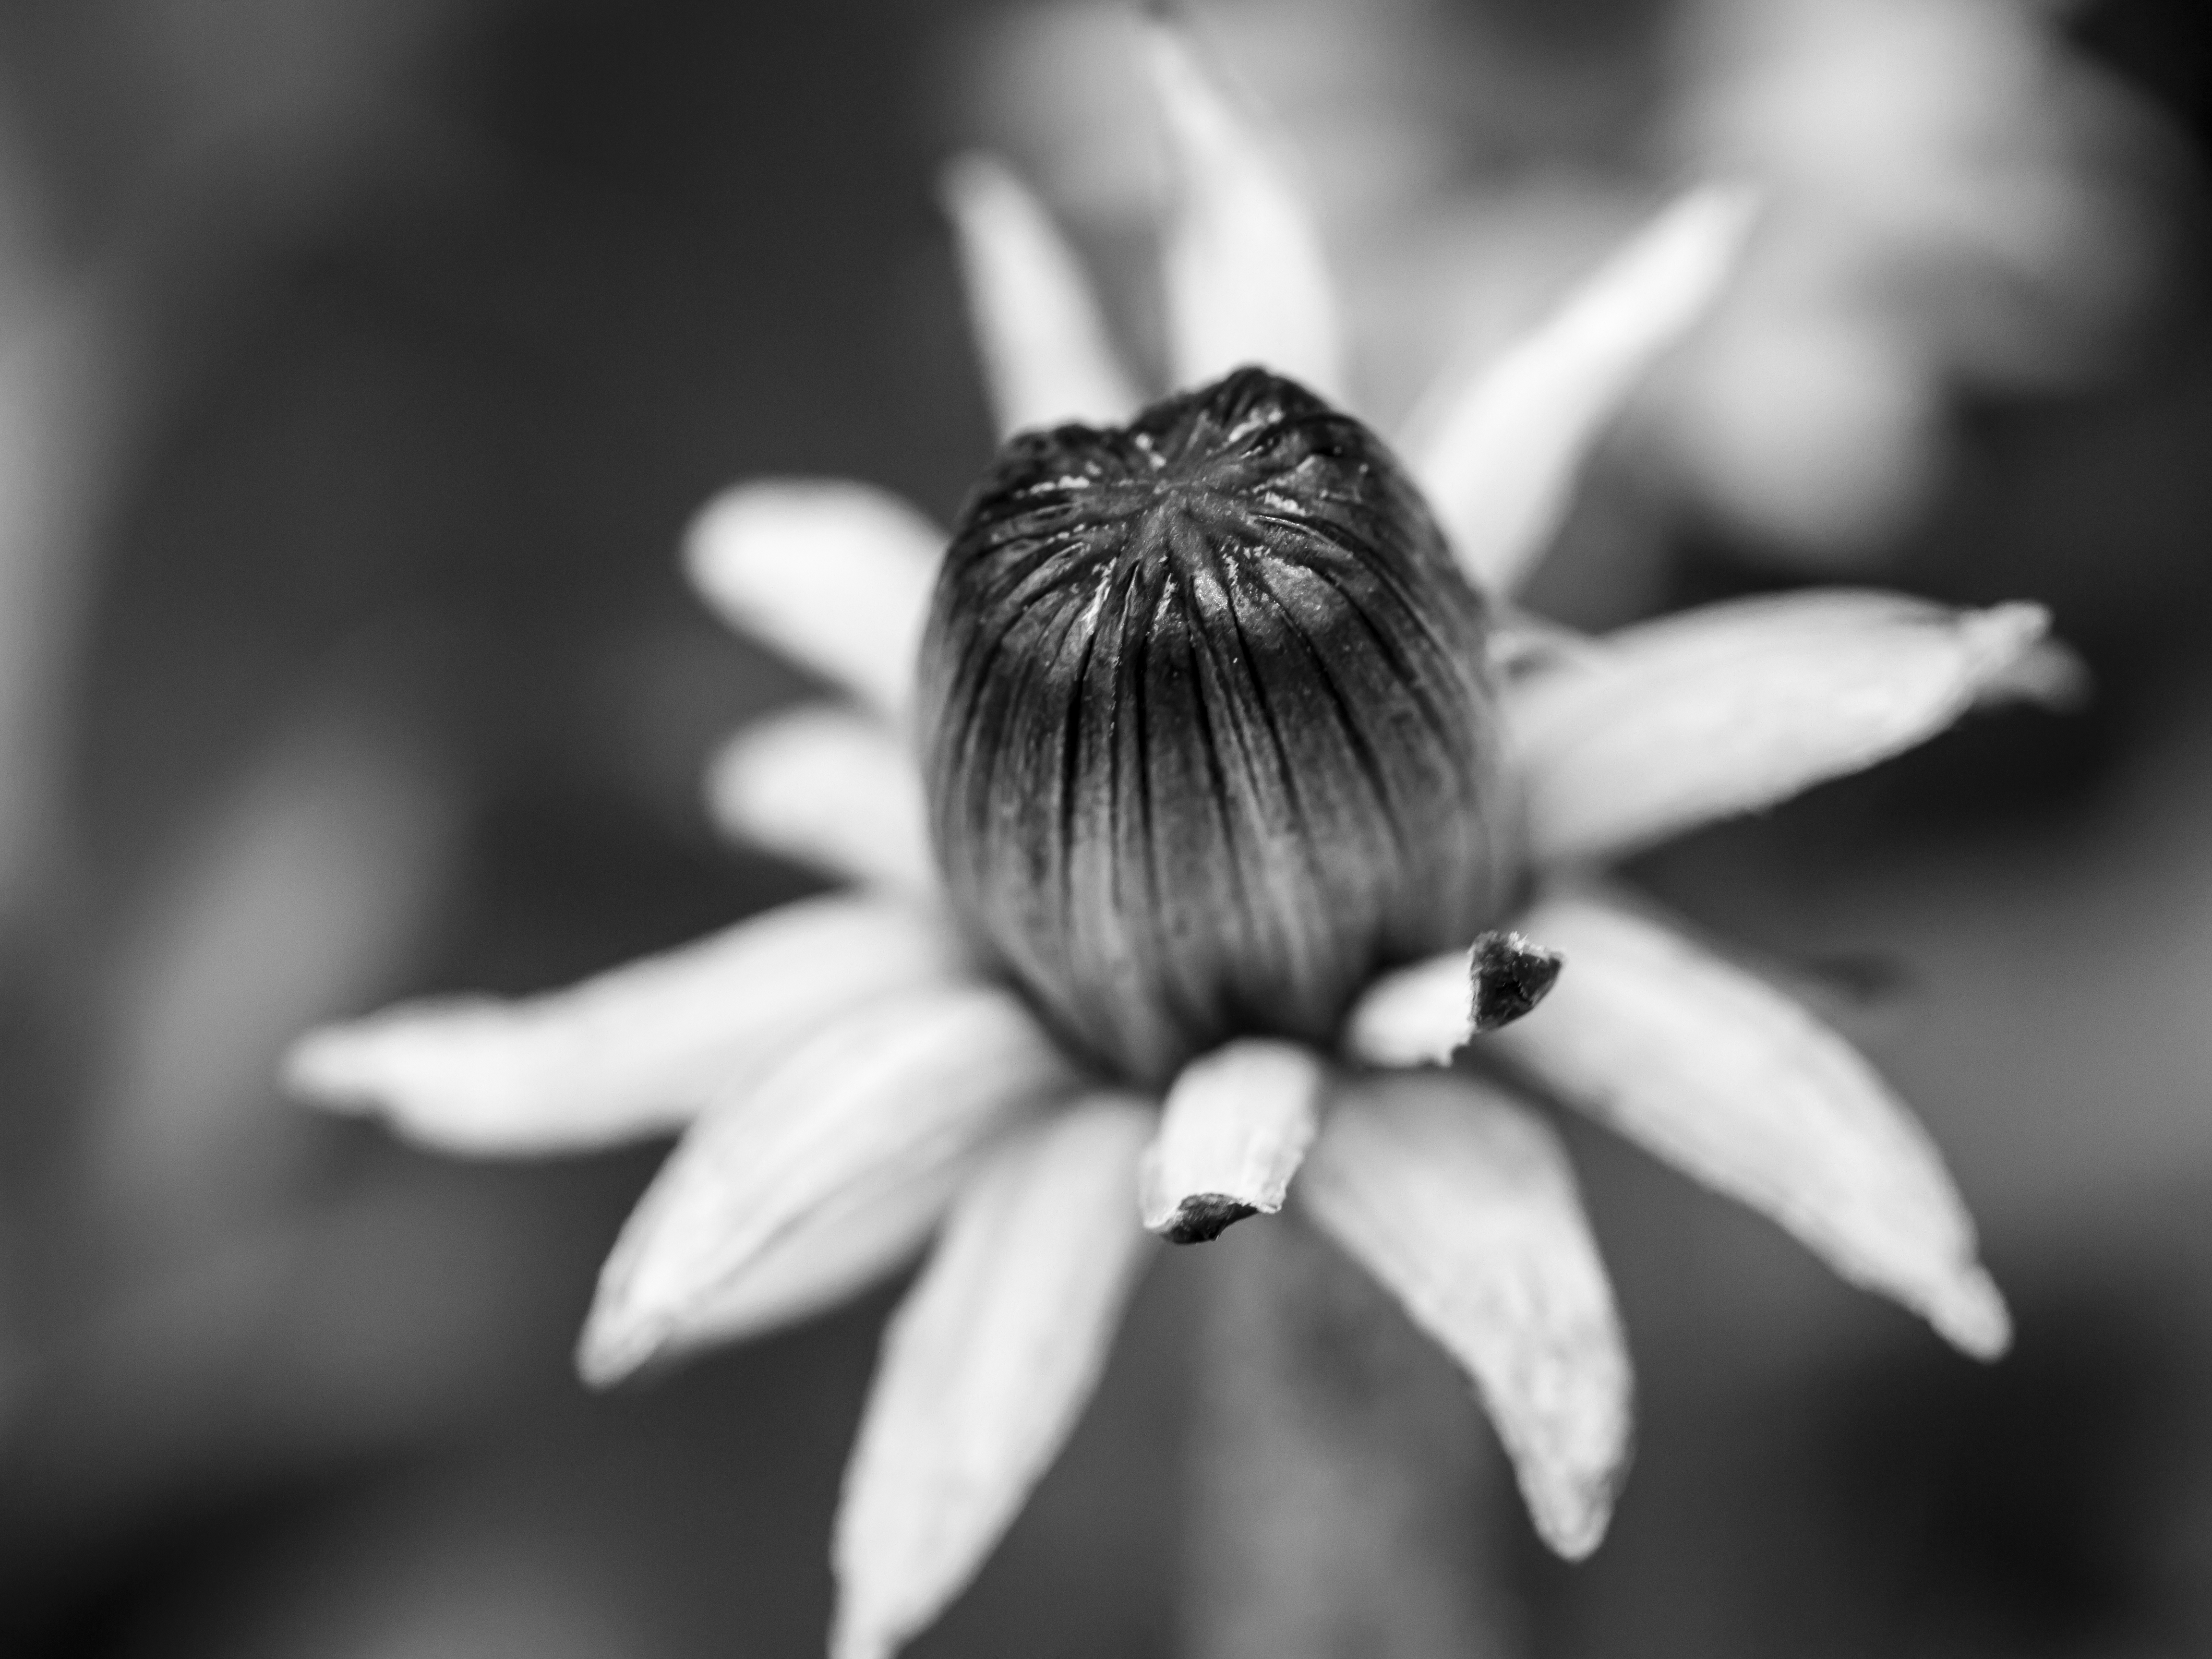
black and white, plant, white, photography, leaf, flower, petal, black, monochrome, flora, close up, uk, eye, peterborough, macro photography, flowering plant, monochrome photography, plant stem